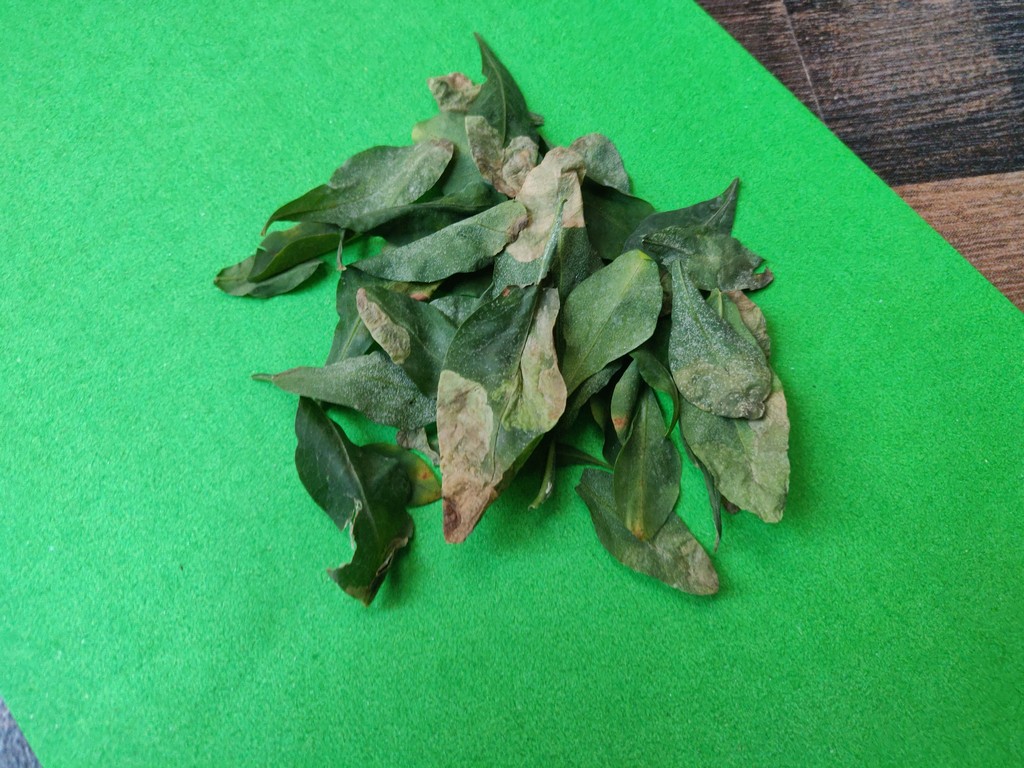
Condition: Unhealthy
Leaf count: multiple
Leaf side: unknown